Alfredo Morelos

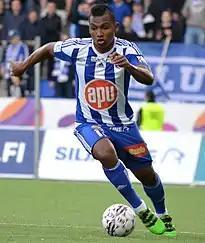
Morelos with HJK in 2017

On 5 February 2016, HJK announced the signing of Morelos, initially on a loan deal, with a contribution of a player agent Jonne Lindblom.